Sadma

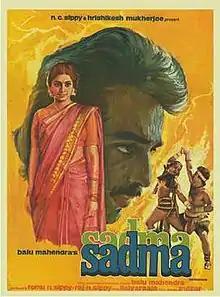
Poster

Sadma is a 1983 Indian Hindi-language romantic drama film, written and directed by Balu Mahendra. The film stars Sridevi as Nehalata Malhotra, a young woman who regresses to childhood as result of retrograde amnesia after suffering a head injury in a car crash. She was lost, and ended up trapped in a brothel before being rescued by Somu (played by Kamal Haasan), a lonely school teacher who falls in love with her.